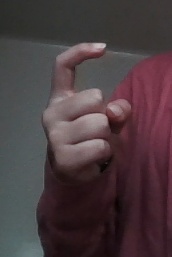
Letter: ra